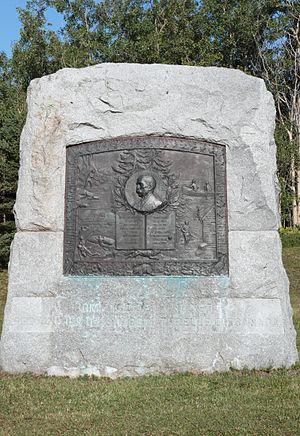
Stèle élevée en 1925 à l'emplacement de la résidence érigée par Napoléon-Alexandre Comeau, Godbout, Québec, Canada Simple
Napoléon-Alexandre Comeau est un naturaliste canadien, d'origine acadienne, de la province de Québec.